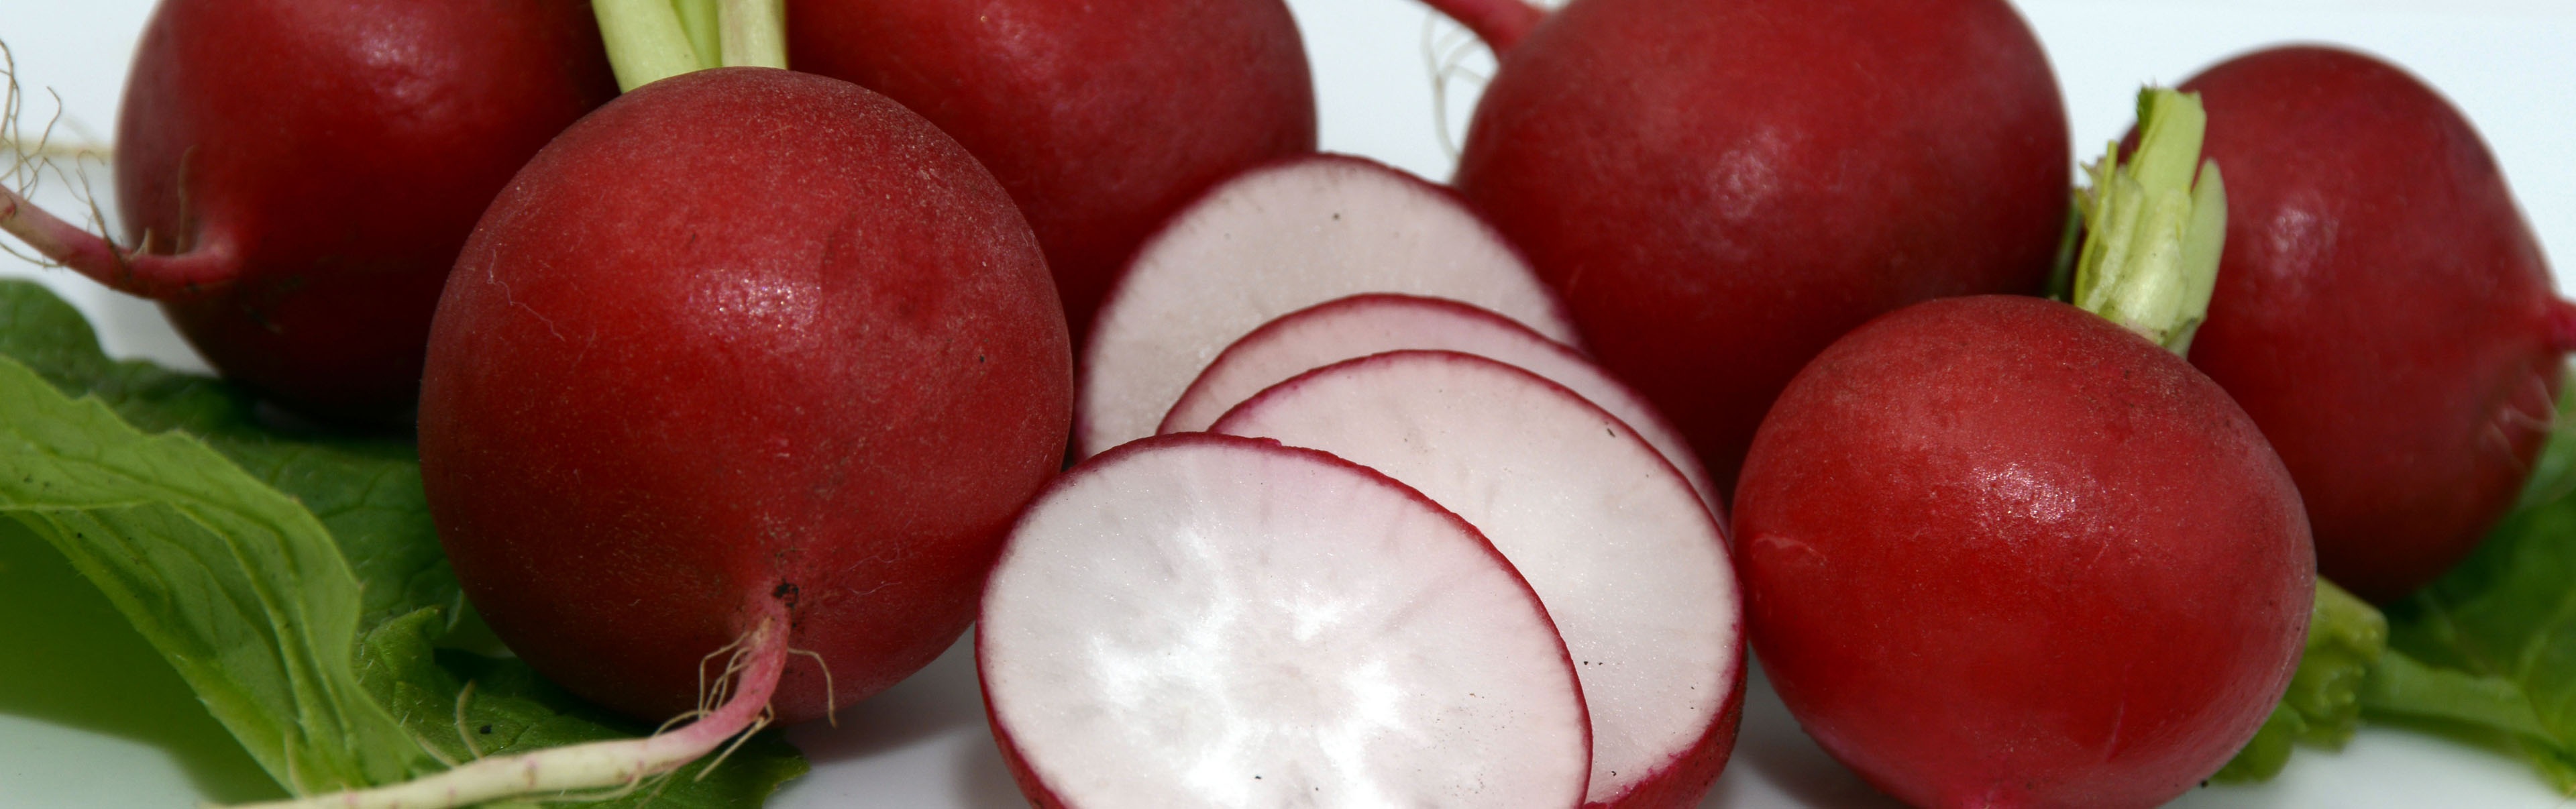
food, red, produce, vegetable, banner, healthy, eat, radish, vegetables, raw, frisch, radishes, header, head image